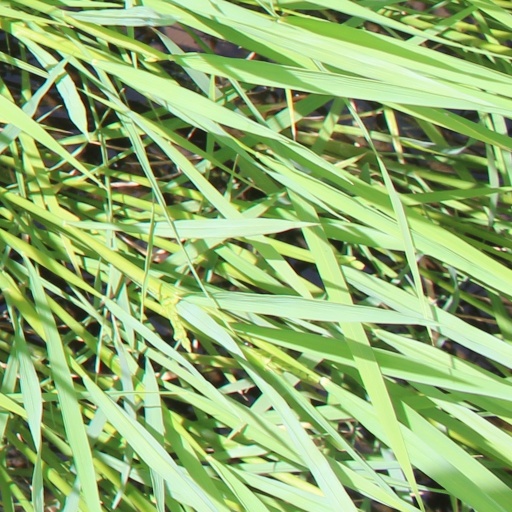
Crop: rice